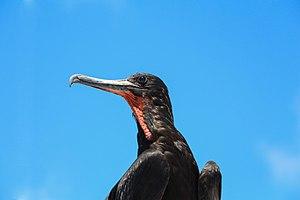
Frégate du Pacifique (Fregata minor) sur l'île de Plaza Sur, Parc national des Galápagos, Équateur